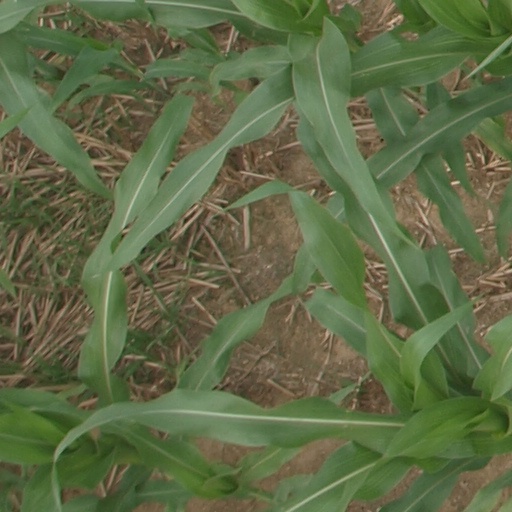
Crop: maize; corn